McDonnell Douglas F/A-18 Hornet

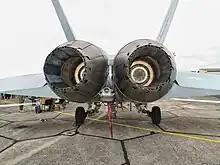
Exhaust nozzles of an RAAF F/A-18

The Hornet was among the first aircraft to heavily use multifunction displays, which at the switch of a button allow a pilot to perform either fighter or attack roles or both. This "force multiplier" ability gives the operational commander more flexibility to employ tactical aircraft in a fast-changing battle scenario. It was the first Navy aircraft to incorporate a digital multiplexing avionics bus, enabling easy upgrades.